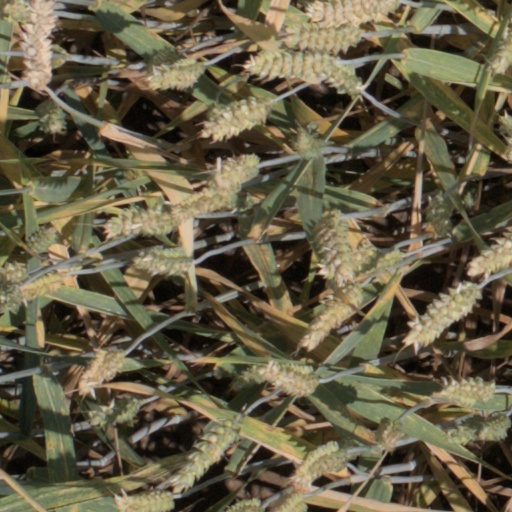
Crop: wheat